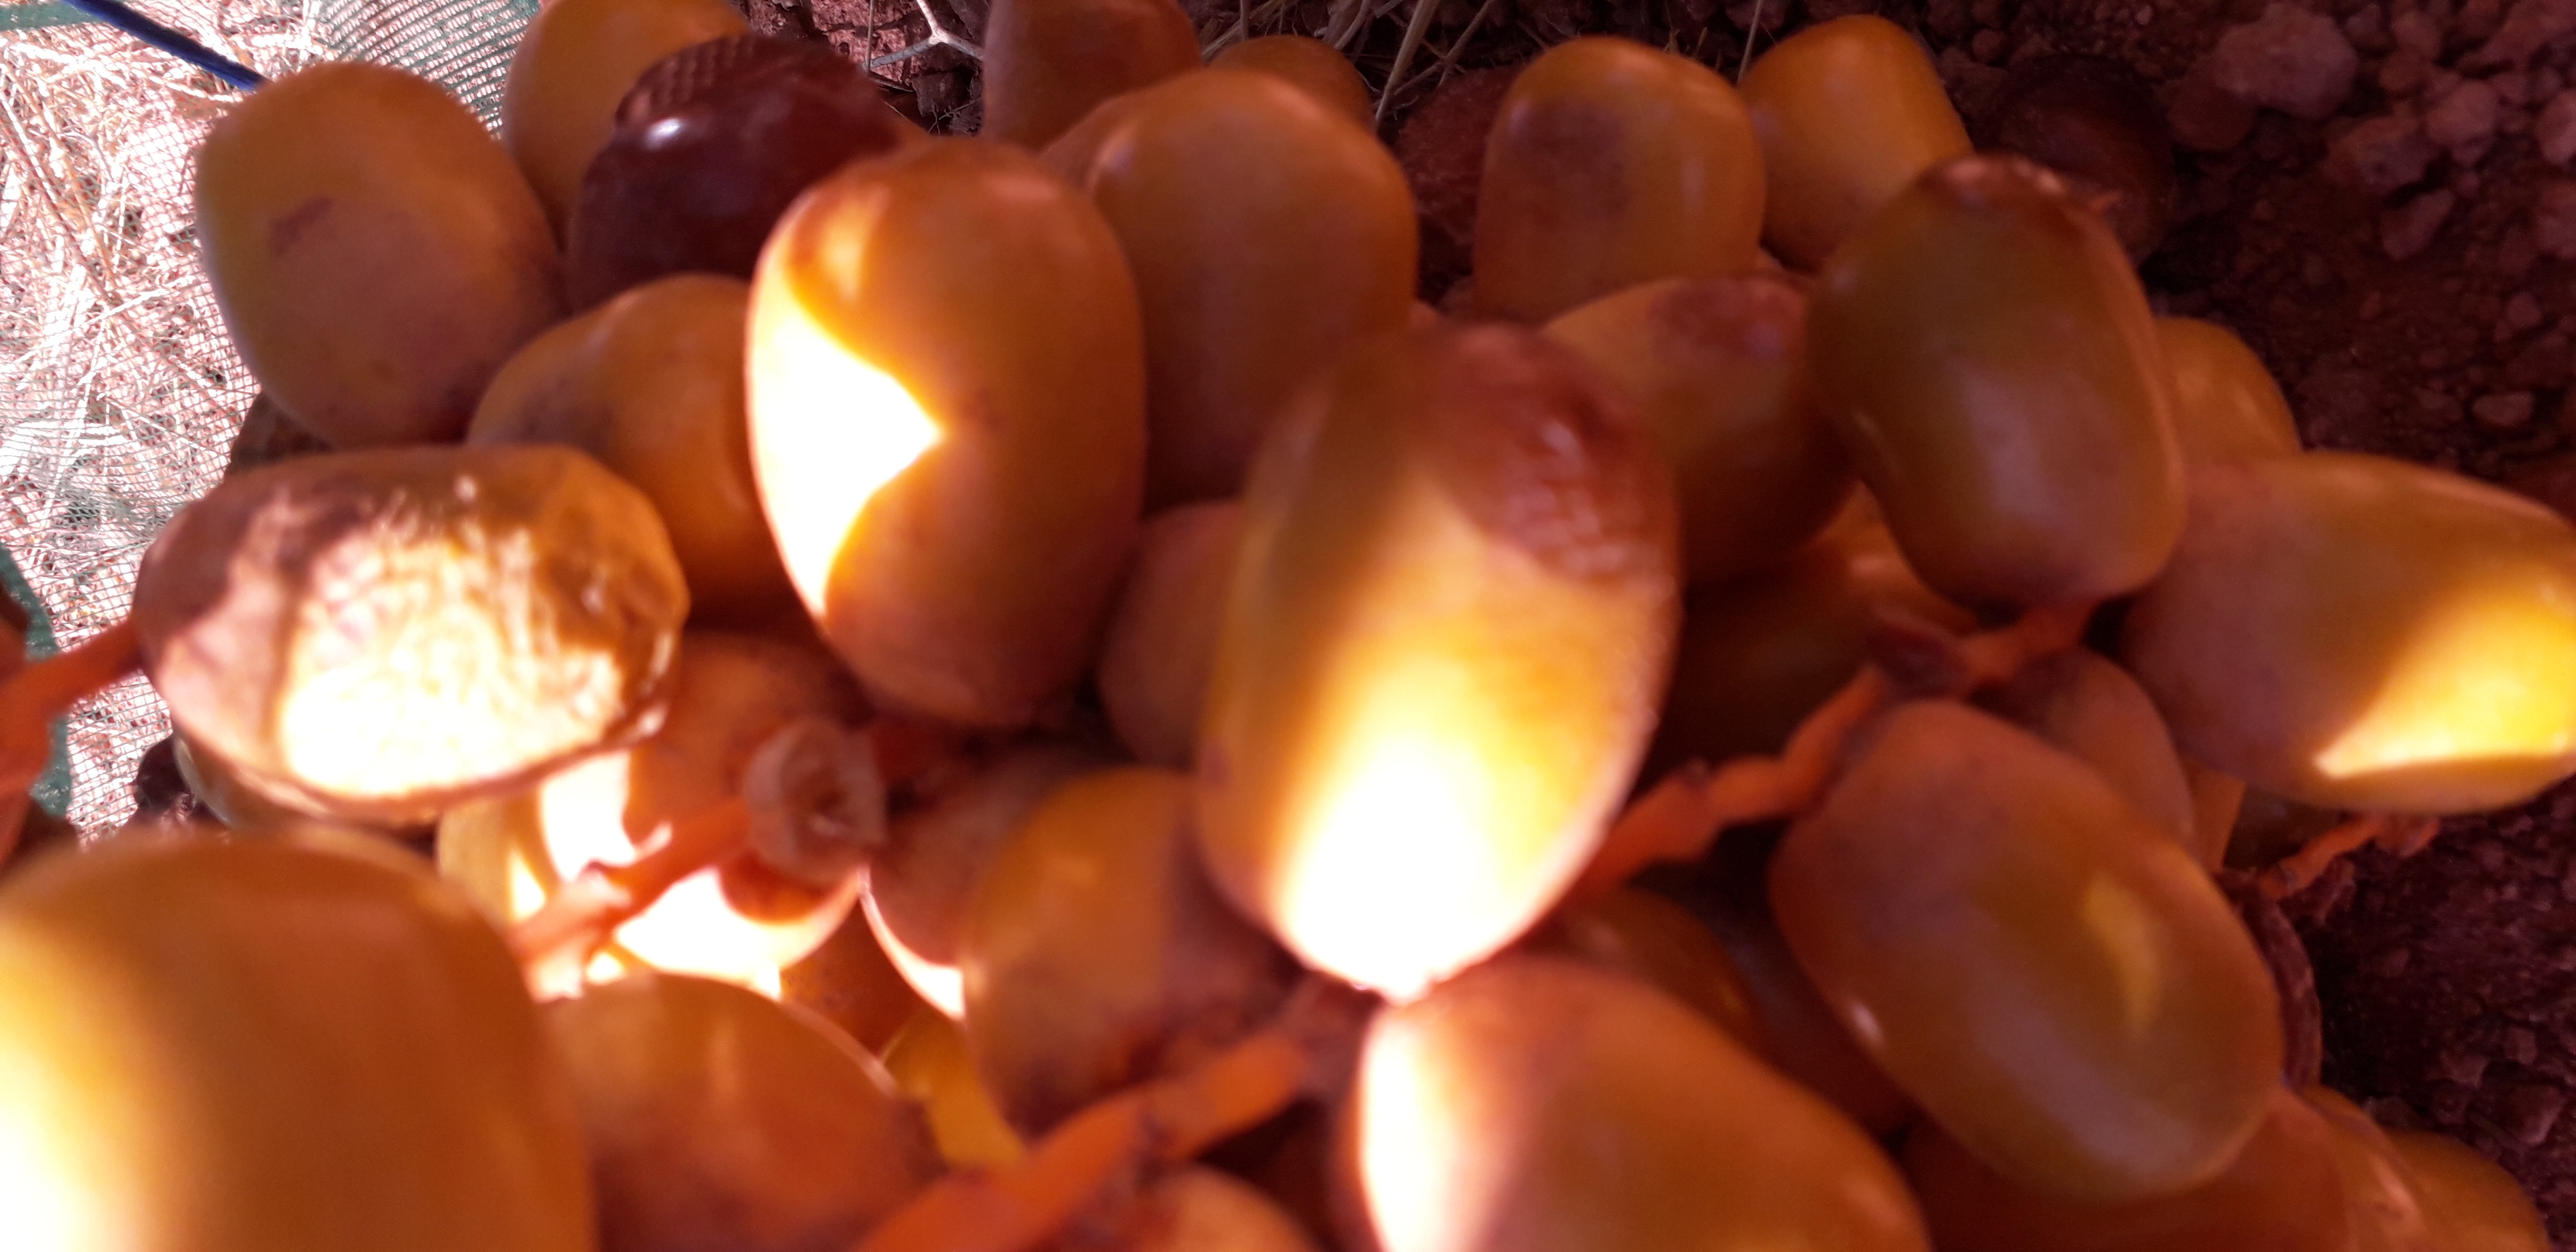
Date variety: Boufagous